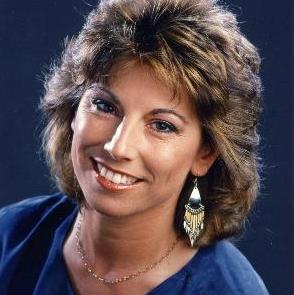
Age: 36